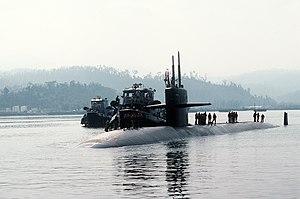
L'USS Indianapolis (SSN-697) est un sous-marin nucléaire d'attaque de classe Los Angeles en service dans l'US Navy de 1980 à 1998.